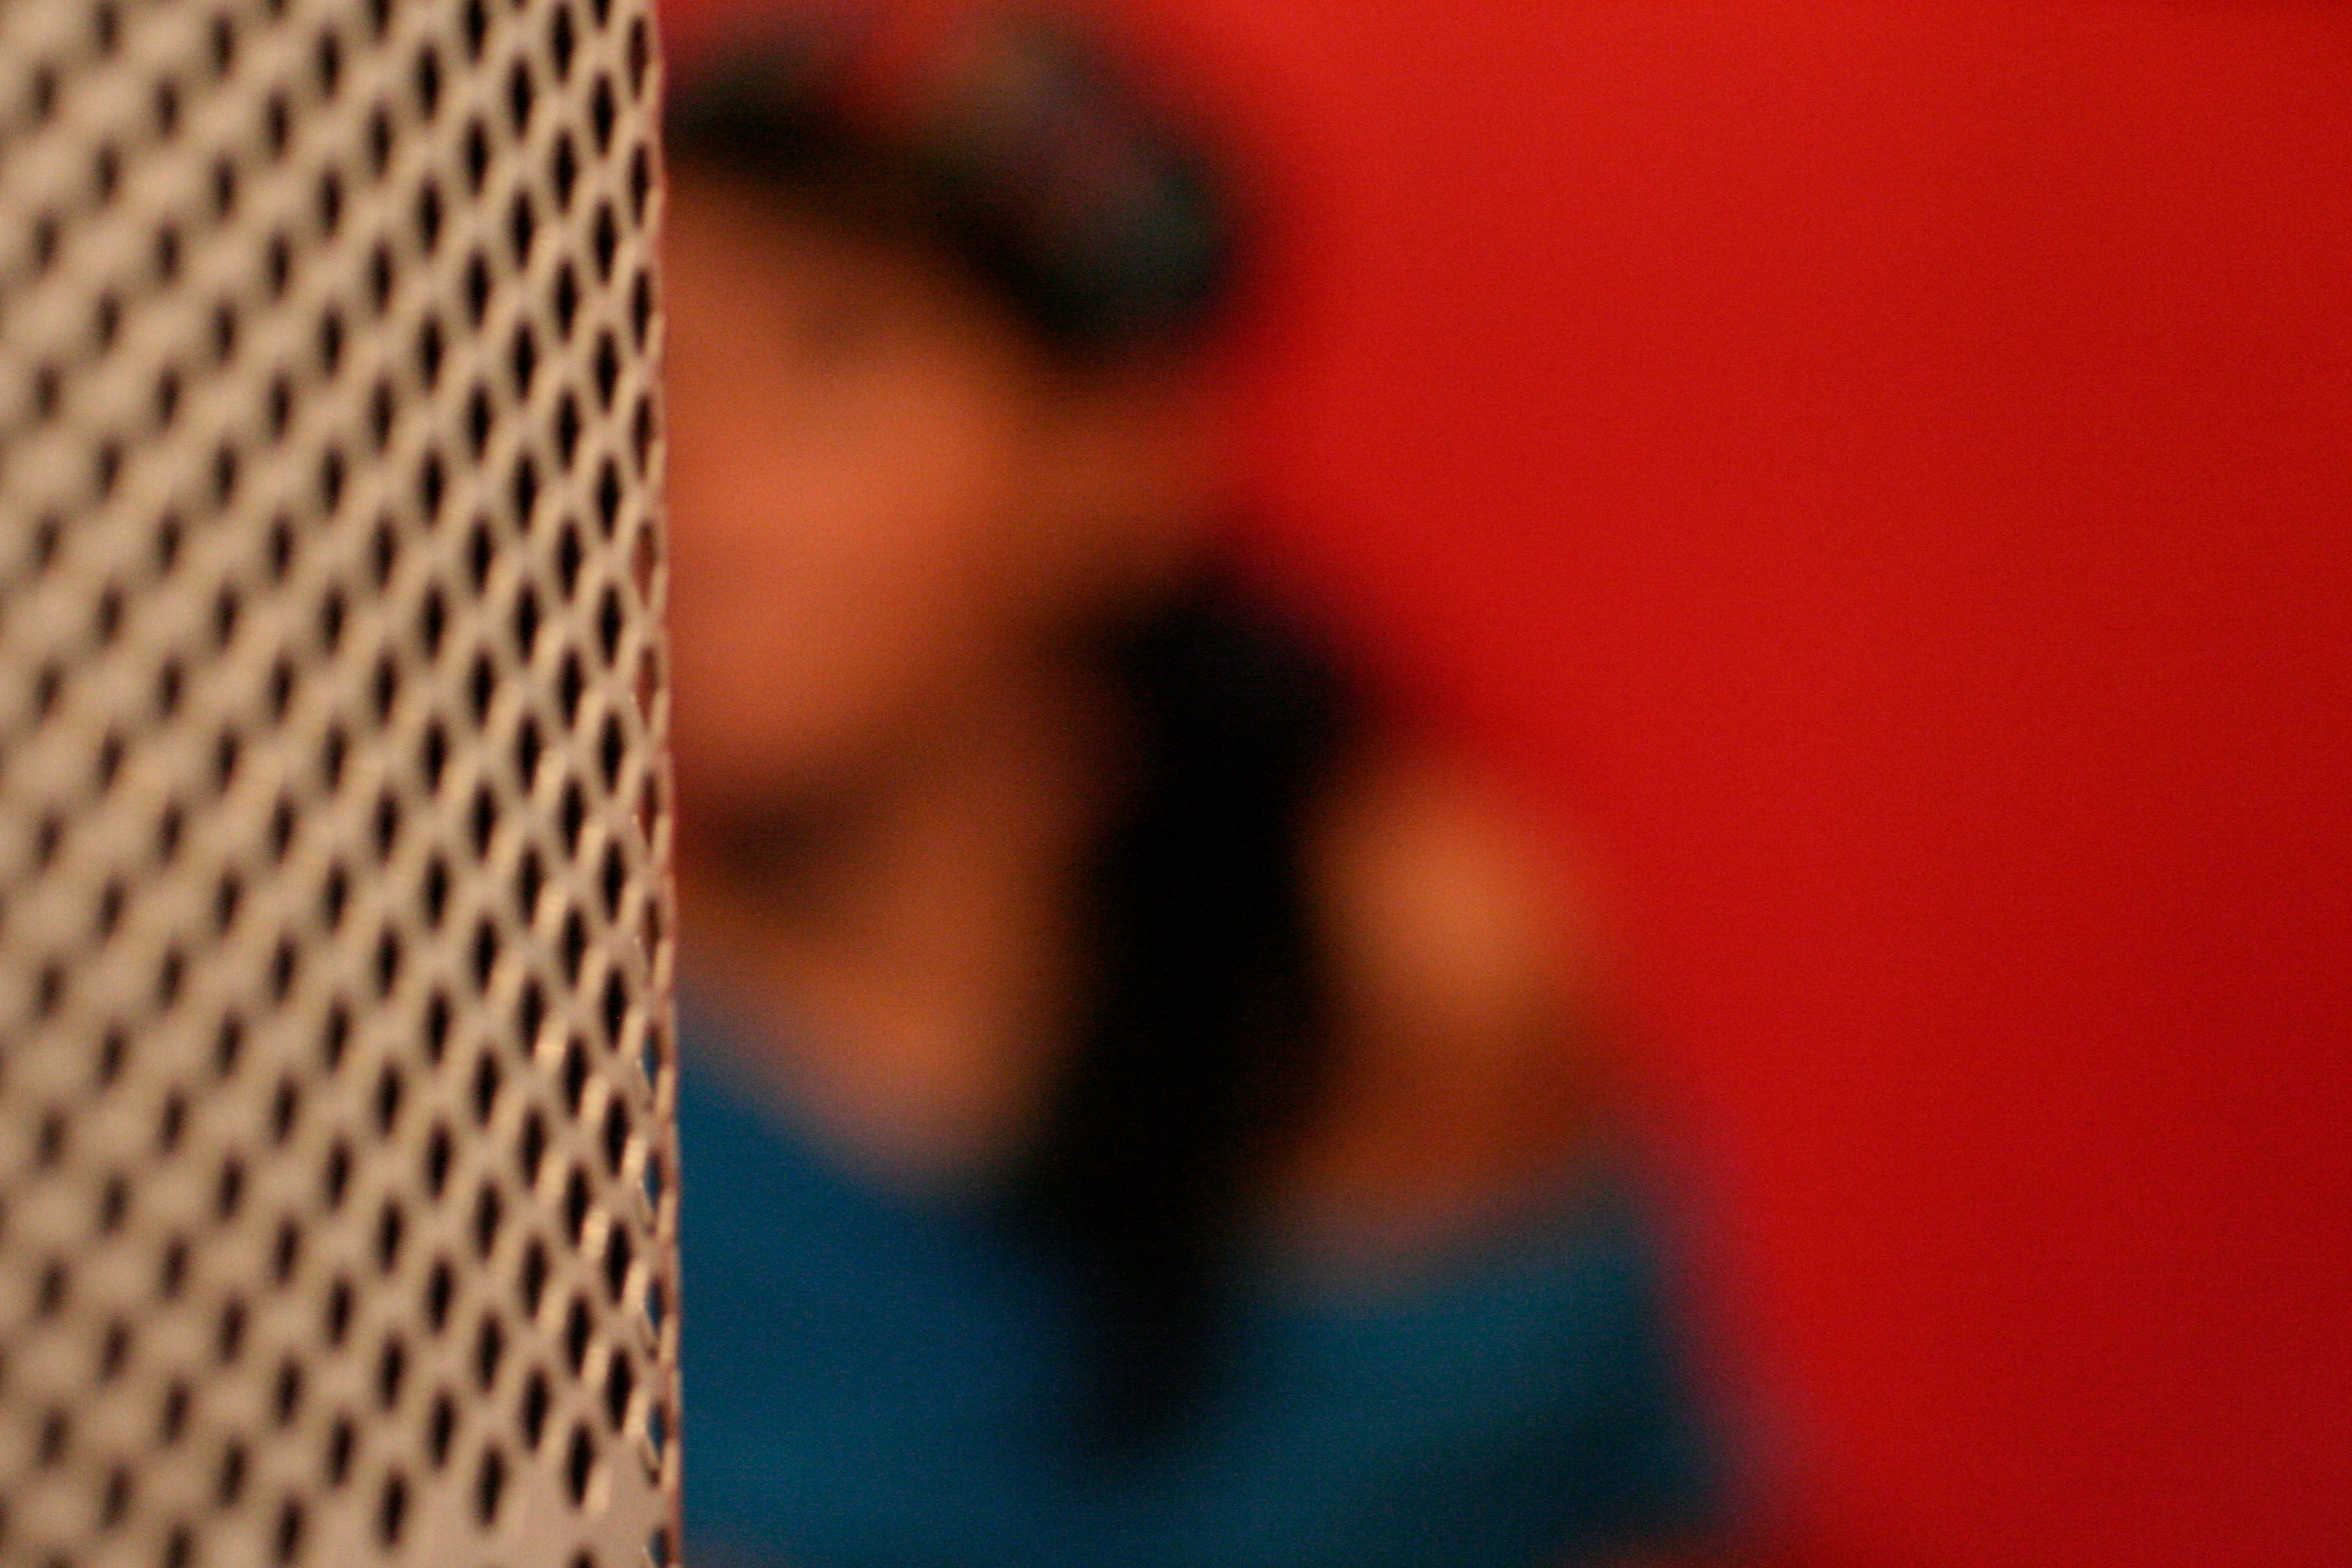
hand, light, red, color, close up, shape